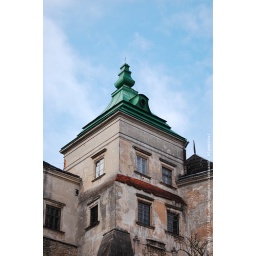
The tower in Olesko castle near Lviv